Edna E. Lockwood

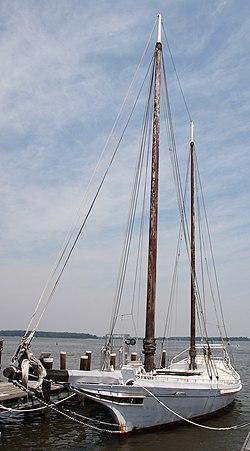

The "Edna E. Lockwood" is a Chesapeake Bay bugeye, the last working oyster boat of her kind. She is located at the Chesapeake Bay Maritime Museum in Saint Michaels, Maryland. She was built in 1889 at Tilghman Island, Maryland by John B. Harrison and is of nine-log construction, similar to the smaller log canoe, and was launched on October 5, 1889, for Daniel Haddaway, at a cost of $2,200. She worked for at least seven sets of owners from 1899 until 1967, and was then sailed as a yacht until donated to the museum in 1973. The museum undertook an extensive restoration of the "Lockwood" from 1975 through 1979, which restored the bugeye to its 1910 appearance with the "patent stern" that had been added sometime prior to that year. She is the last bugeye retaining the sailing rig and working appearance of the type. Her length is , with a beam and a draft of with the centerboard up, and a maximum sail area of approximately 1700 square feet.